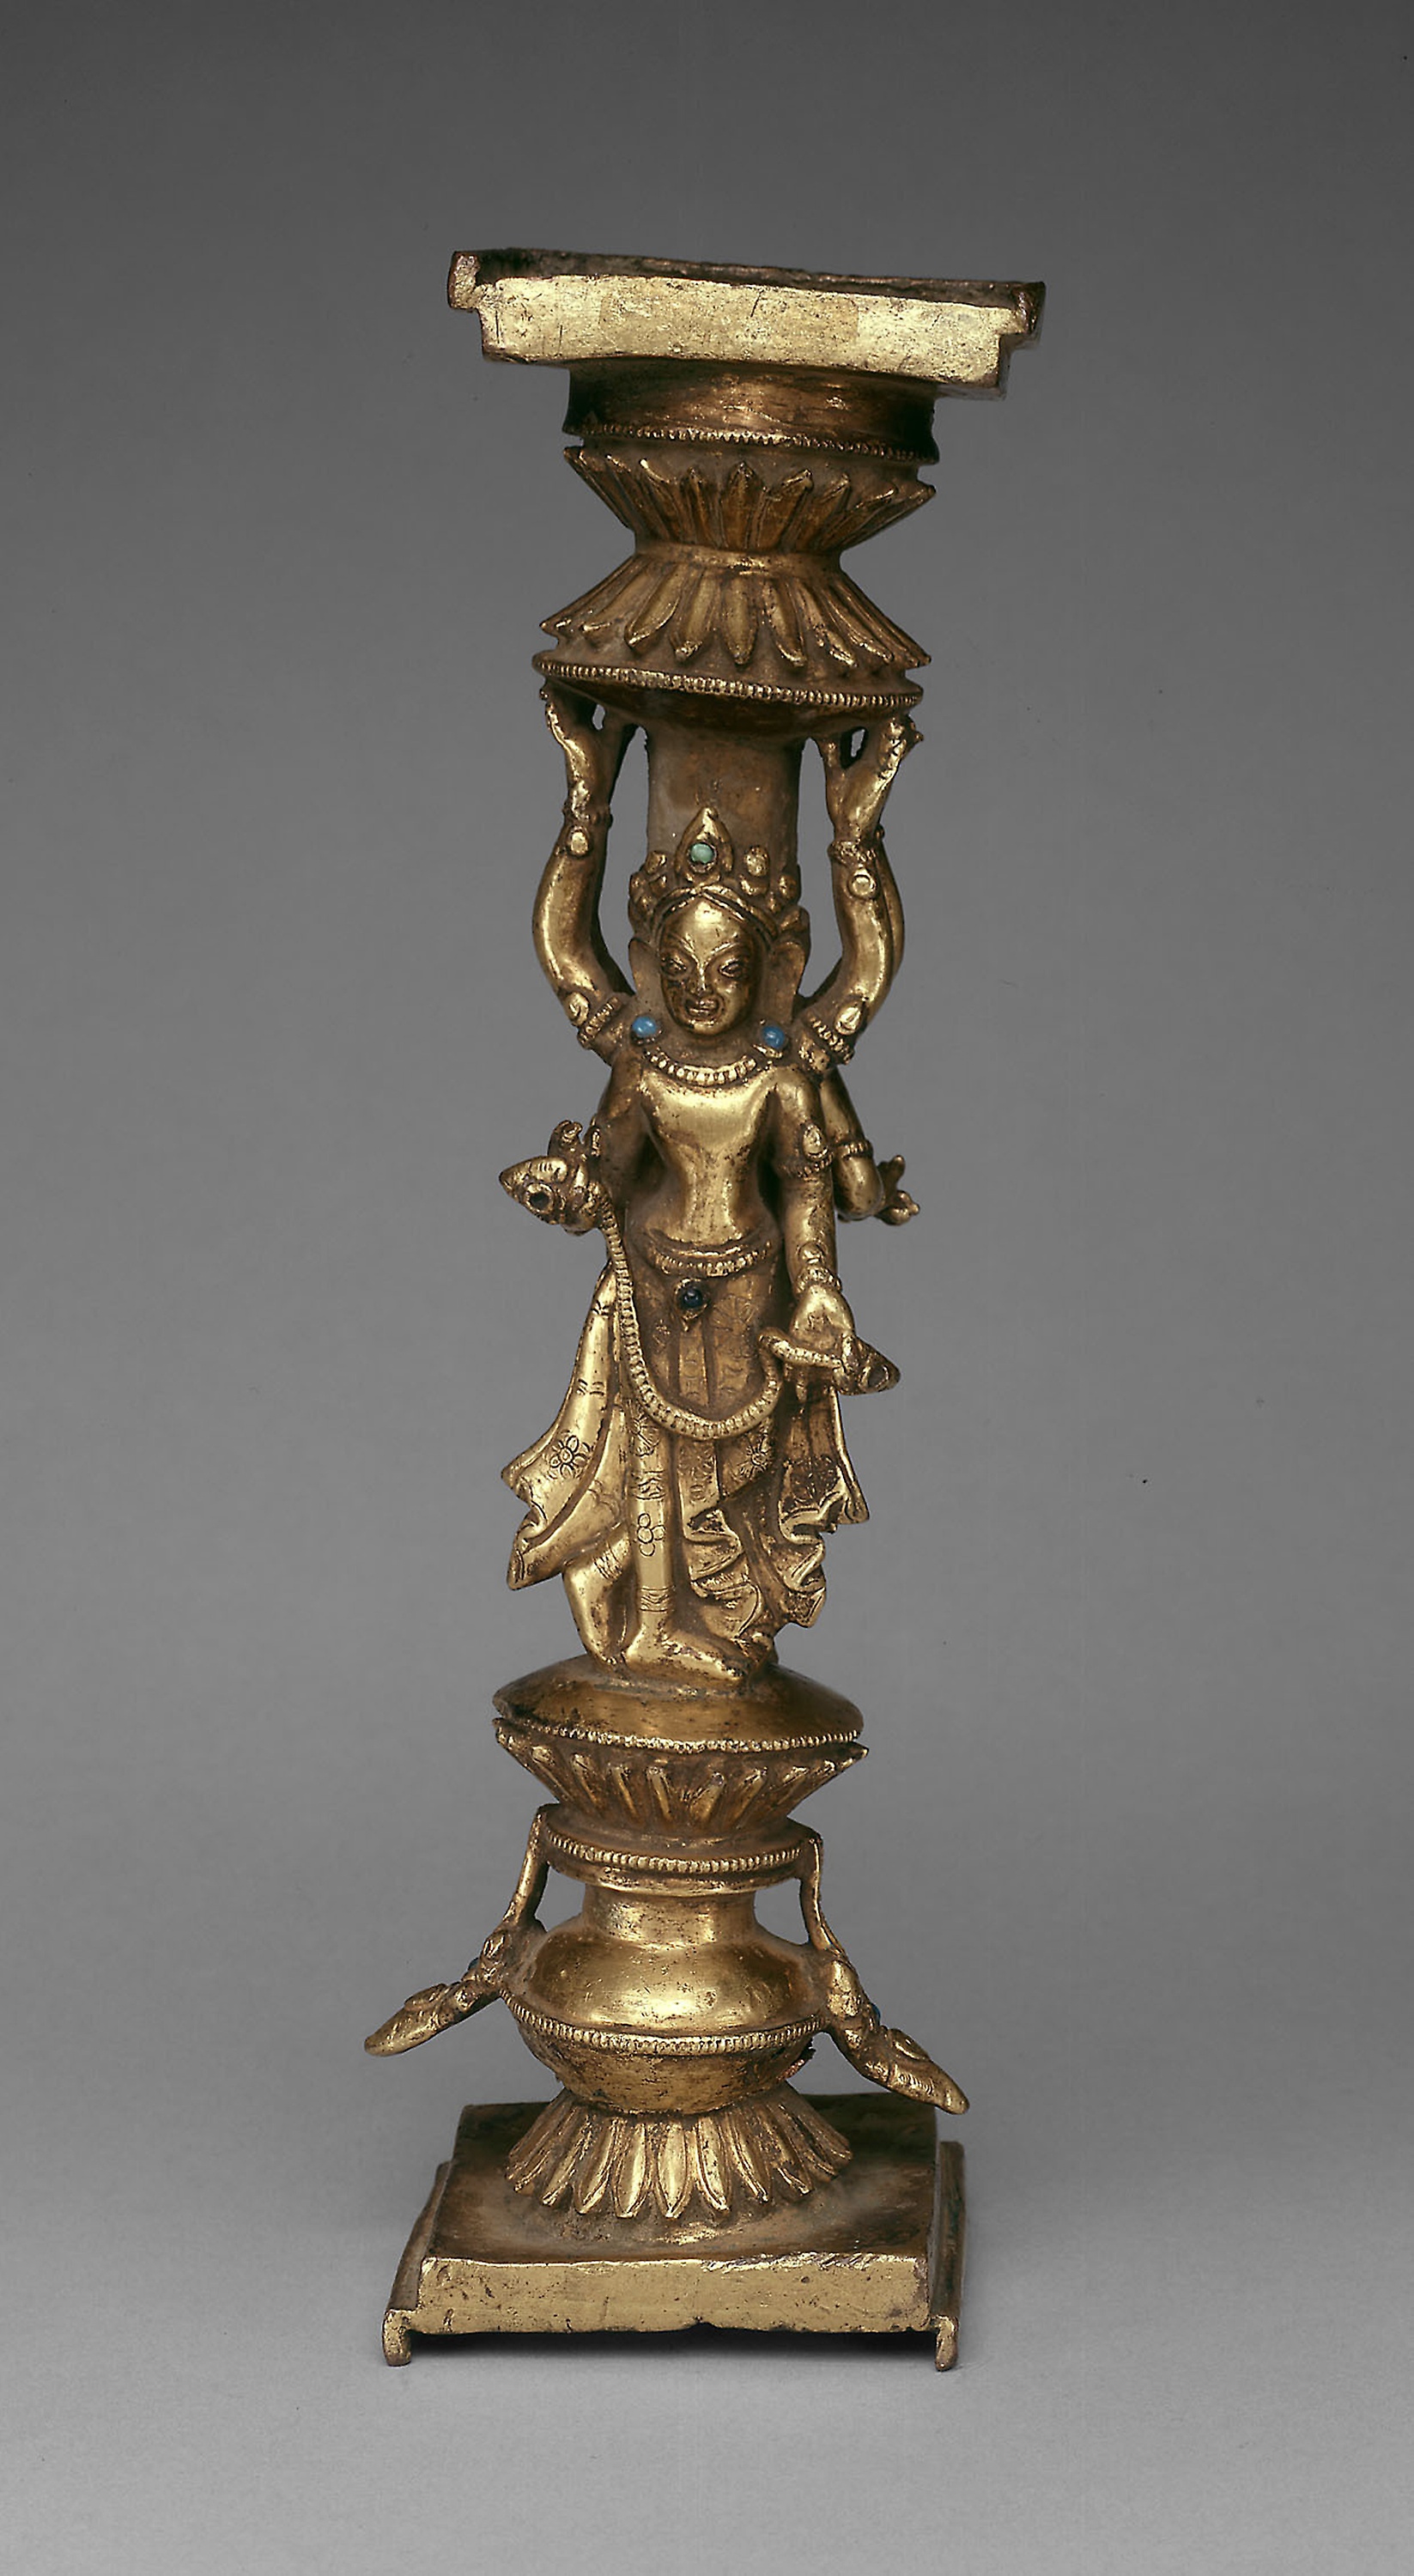
metal, brass, bronze, sculpture, antique, pedestal, bronze sculpture, statue, column